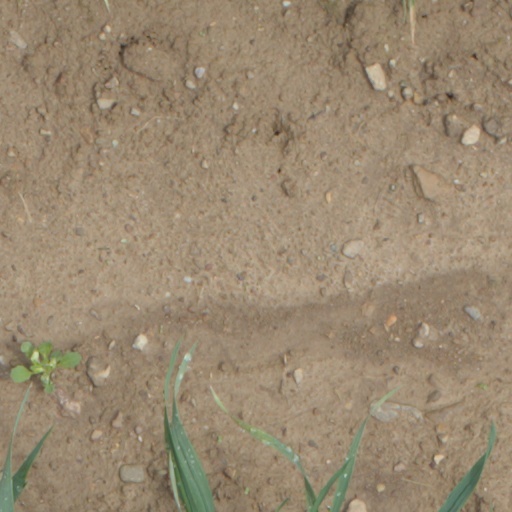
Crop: wheat